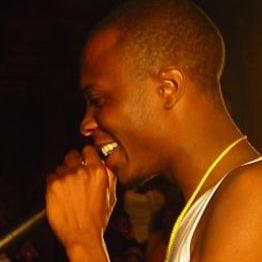
Age: 22